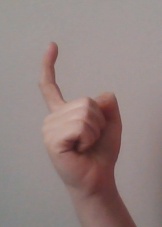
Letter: ra